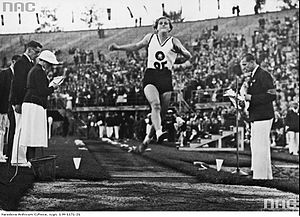
EM i atletik
Den tyske længdespringer Irmgard Praetz ved EM i 1938
EM i atletik er det europæiske mesterskab i atletik. Det er et stævne, der arrangeres af Det europæiske atletikforbund. Siden 2010 arrangeres EM i atletik hvert andet år, før det blev det arrangeret ca. hvert fjerde år, første gang i 1934.